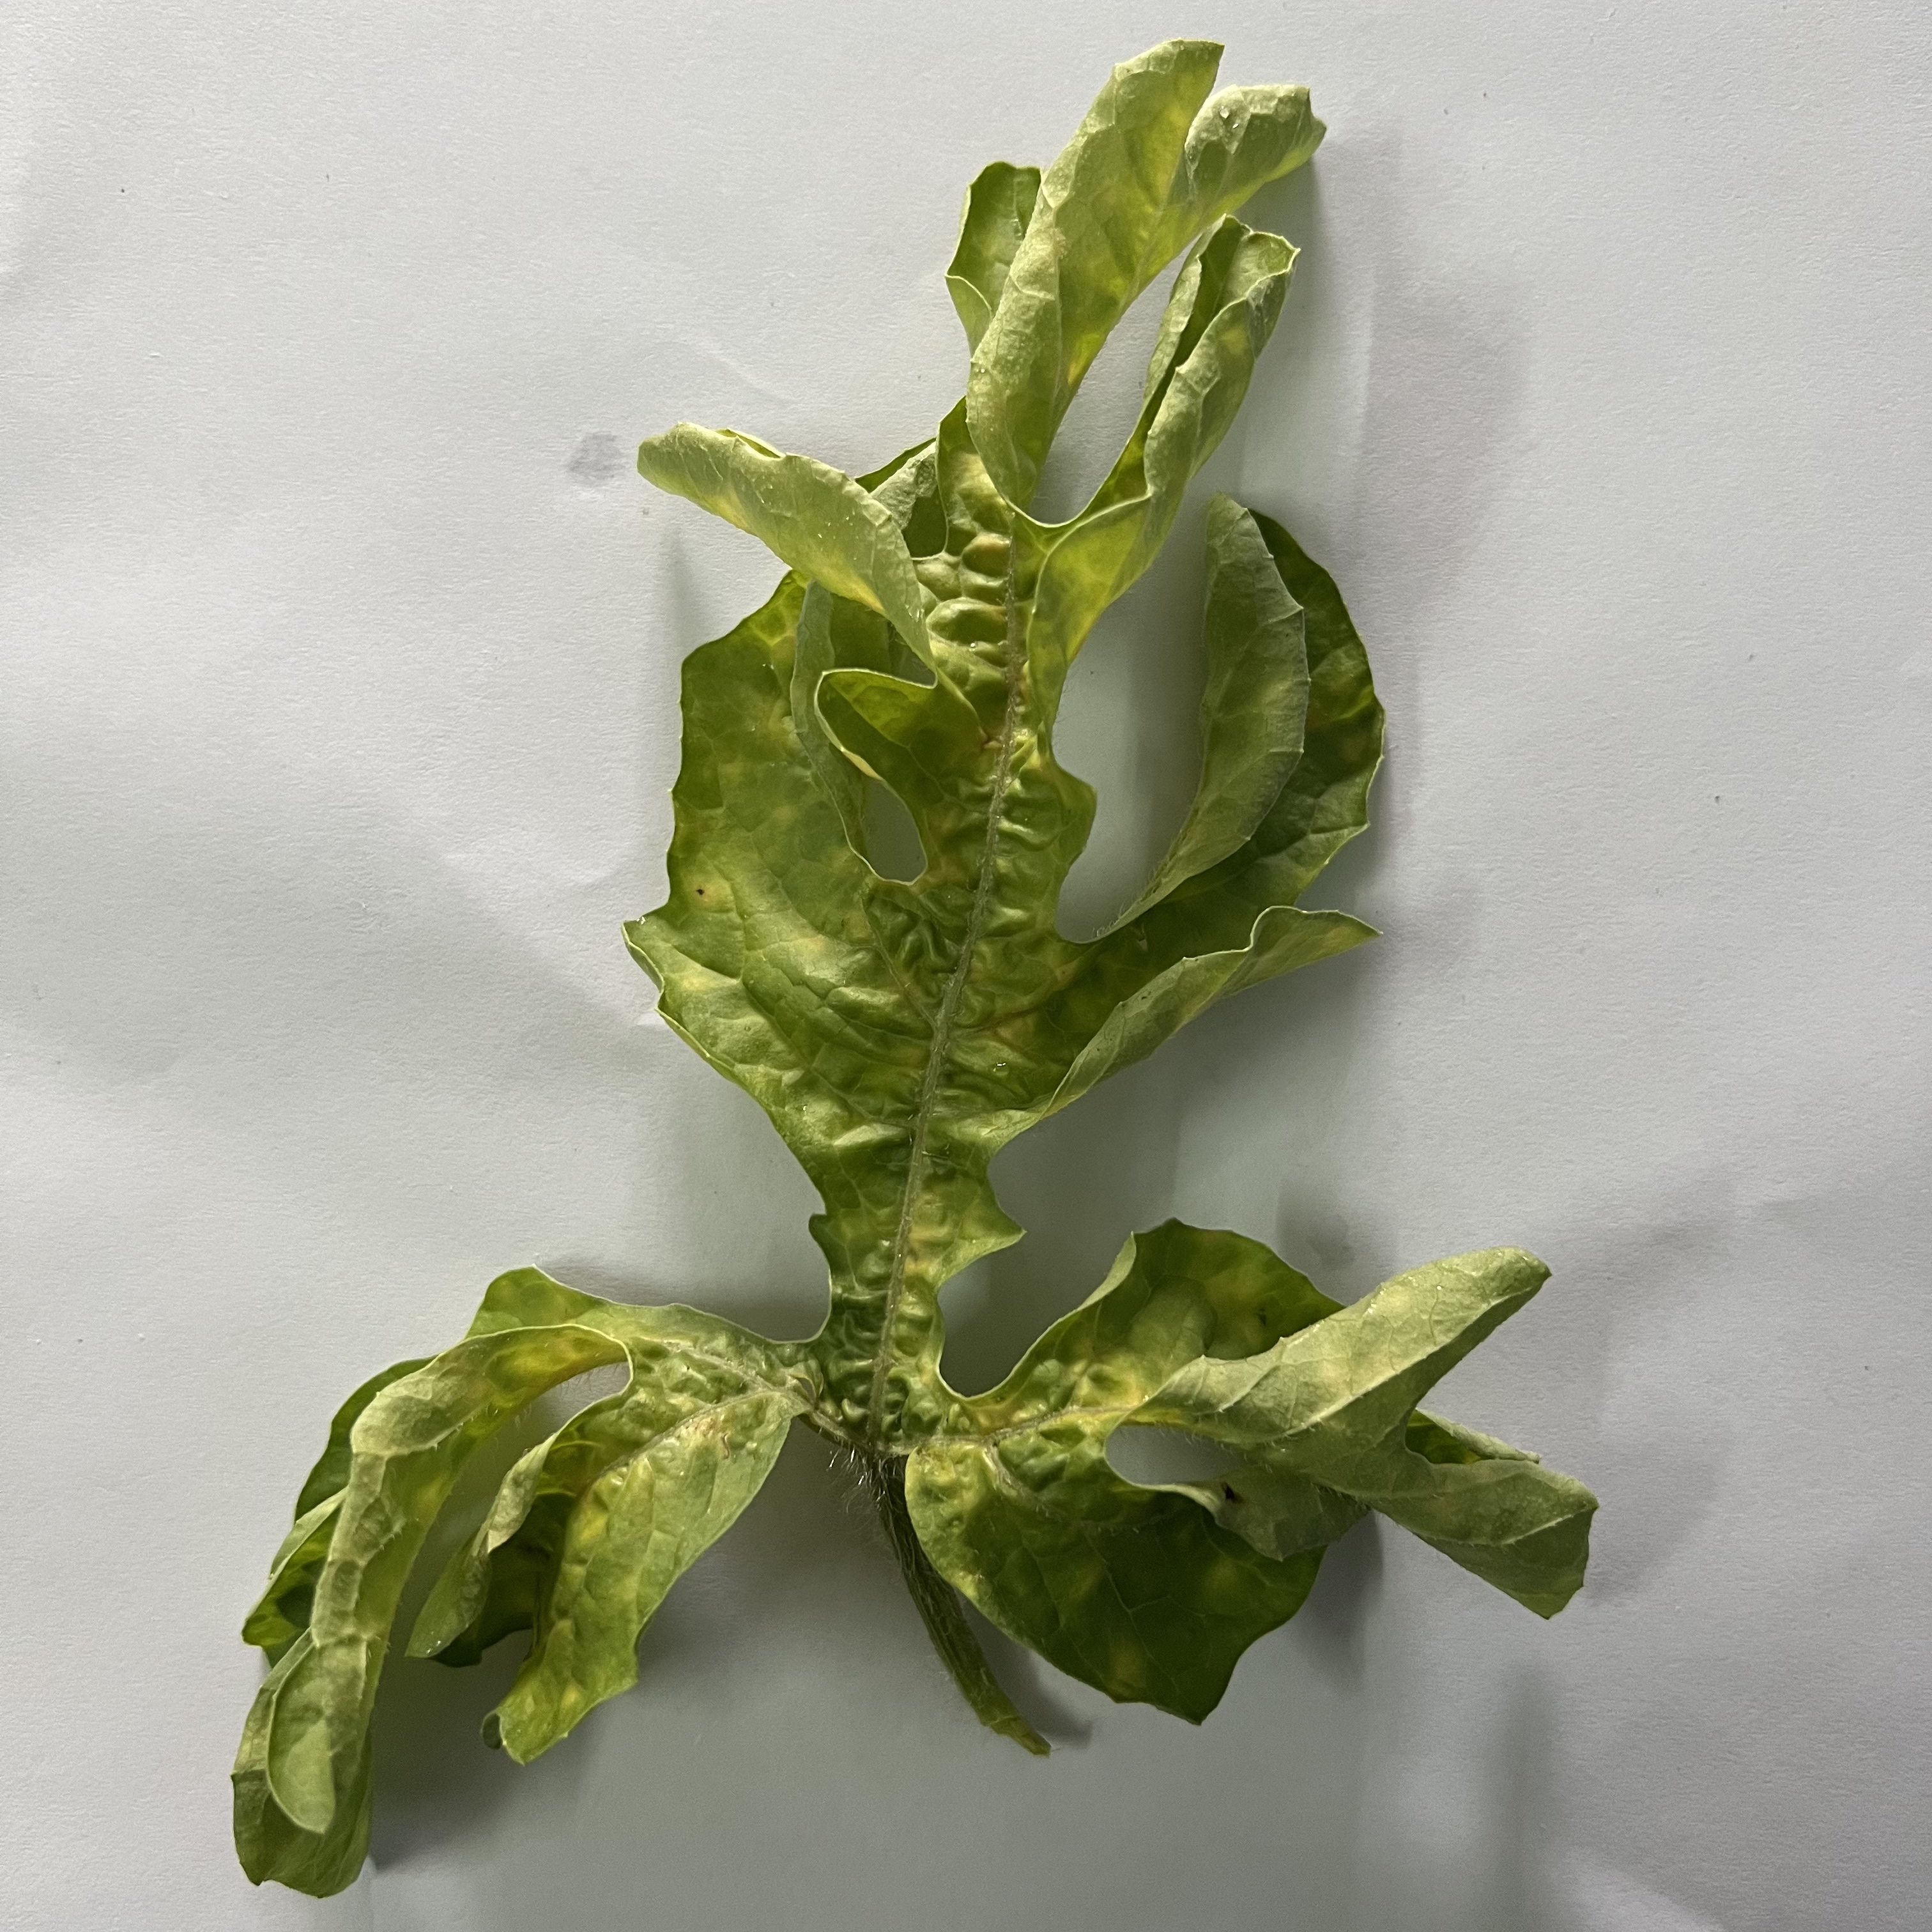
Label: Mosaic_Virus